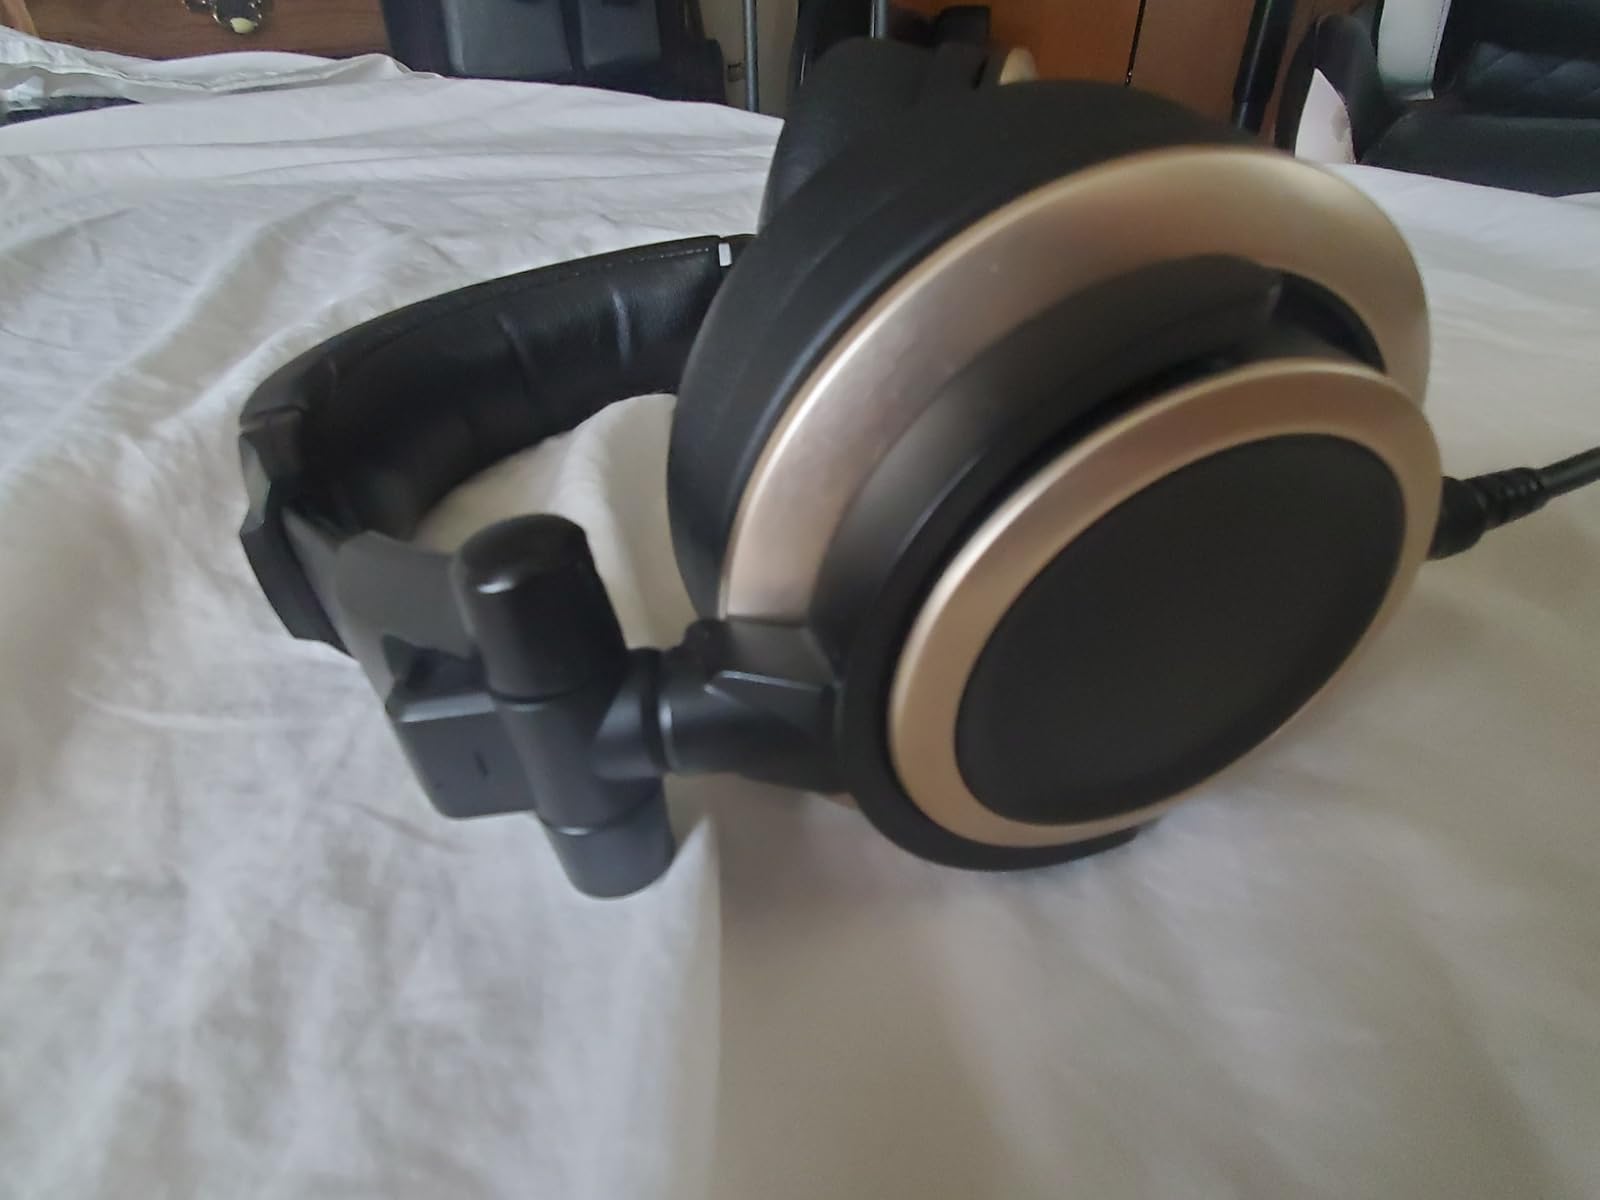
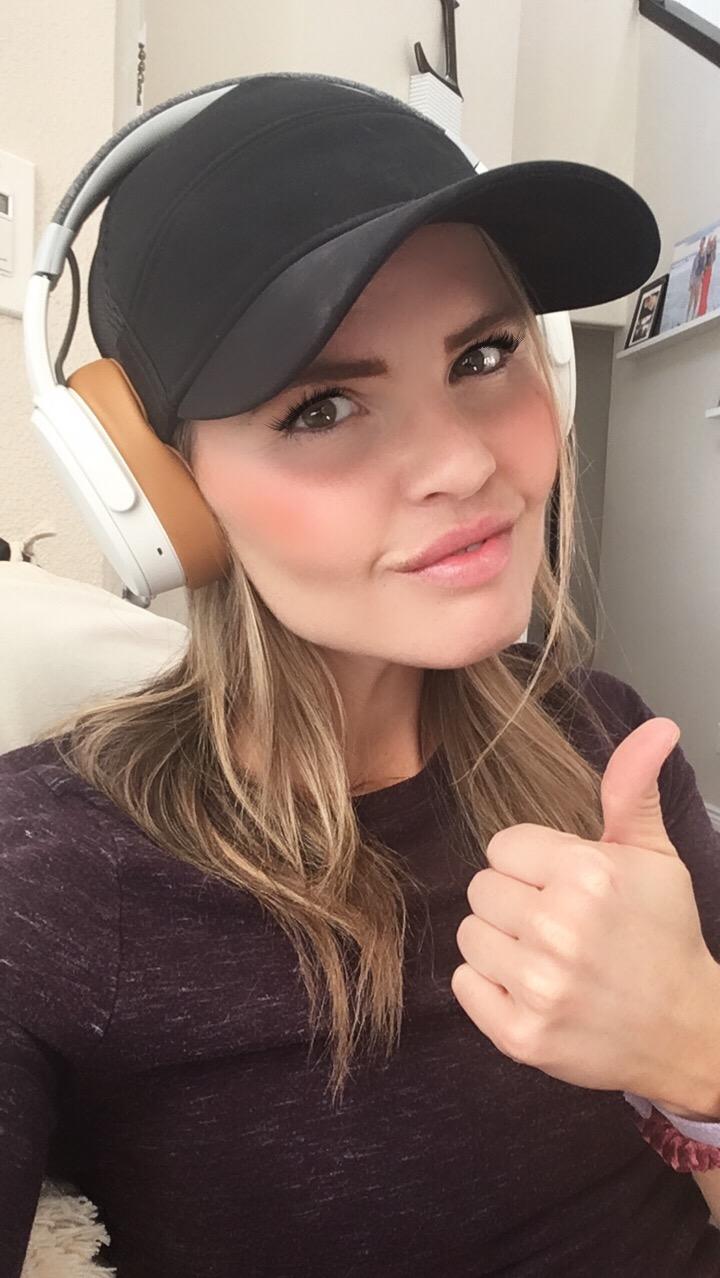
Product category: headphones
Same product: no